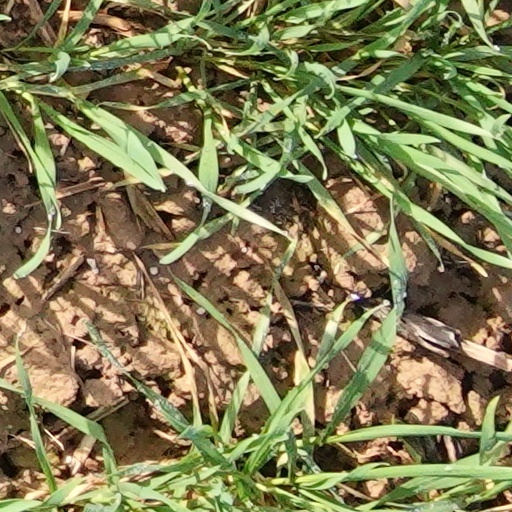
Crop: wheat